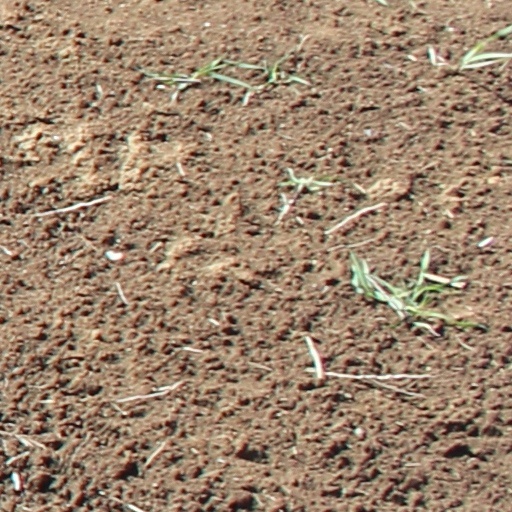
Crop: wheat